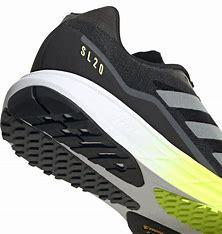
Brand: Adidas
Model: SL20